George D. Webster (USMC)

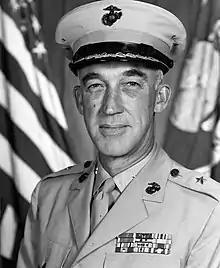
BGen George D. Webster, USMC

George Davis Webster (November 27, 1919 – December 16, 1992) was a decorated officer of the United States Marine Corps with the rank of brigadier general who is most noted as commanding general, Marine Corps Development and Education Command at Quantico, Virginia.